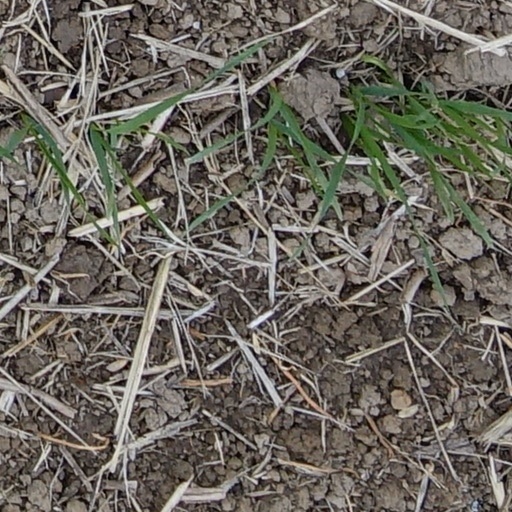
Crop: wheat